Pérez Celis

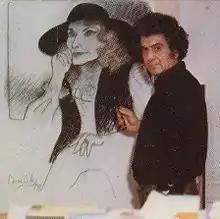
Pérez Celis

Celis Pérez (January 15, 1939August 2, 2008) was an Argentine artist usually referred to as Pérez Celis. He earned international recognition for his paintings, sculptures, murals and engravings.